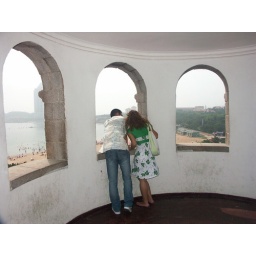
Couples standing in clock tower of the villa